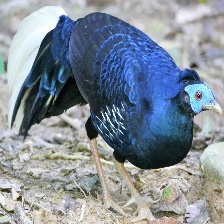
Species: CRESTED FIREBACK
Scientific name: LOPHURA IGNITA